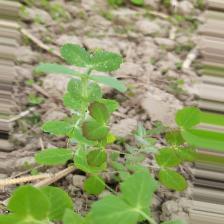
Label: Powdery Mildew